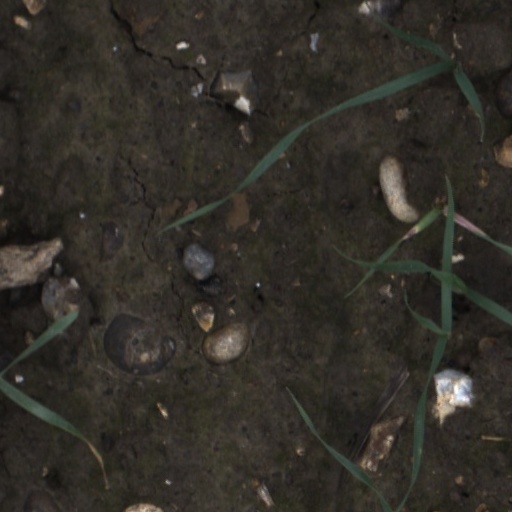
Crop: wheat